Jan Chryzostom Pasek

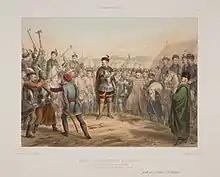
Illustration of a meeting of the Sejm described by Pasek

A devout Catholic, Pasek attributed many of the events he sees and the fortunes of the Commonwealth and its Hetmans to the 'Will of God'. He is a great believer in piety stating that God gave Czarniecki his victories as he devoted them to God and his King rather than taking credit for them himself. Despite this Pasek, by his own admission, frequently gets into quarrels with others, and shows disregard for non-Catholic Christian denominations; for example, he describes Polish soldiers stealing prayer books from faithful Danes during a service at a Lutheran church in Denmark, and the highlights rejection of Protestant souls from heaven as retribution by St. Peter for their desecration of Polish churches after an explosion at a besieged Swedish occupied castle threw the remaining defenders into the air before they fell into the nearby river.